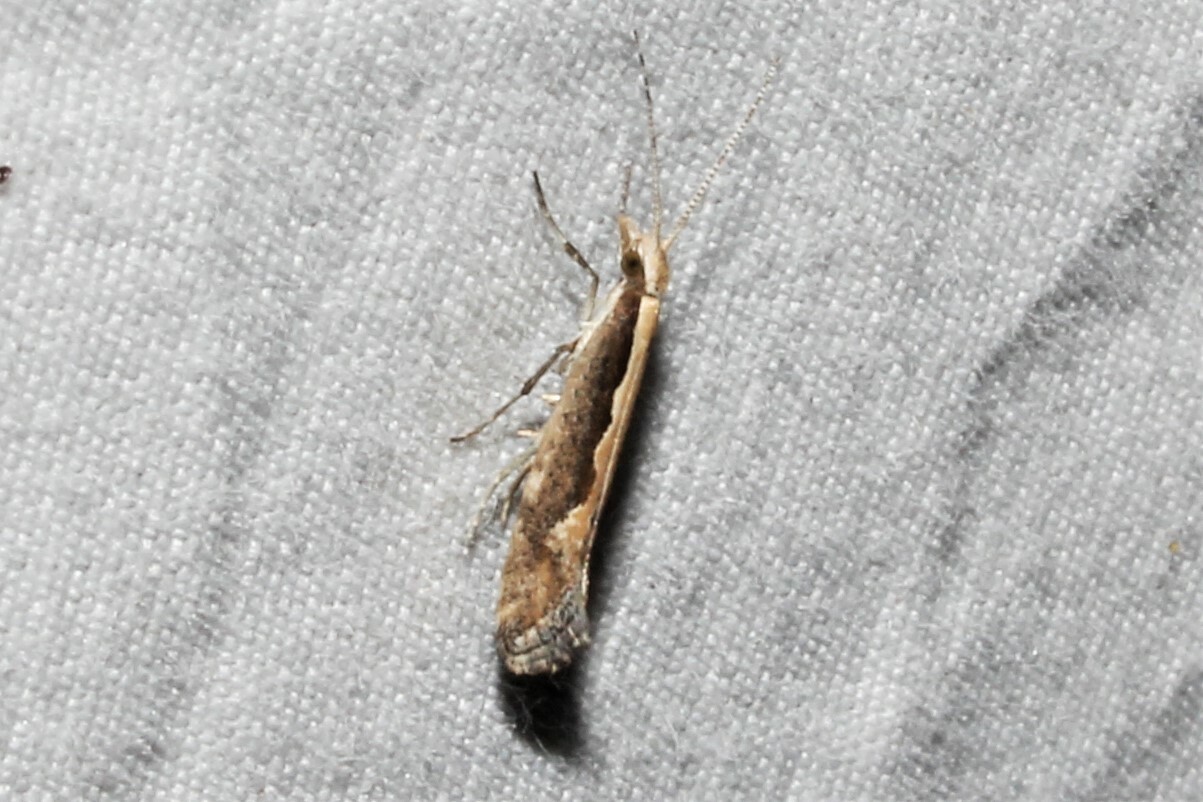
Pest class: diamondback_moth